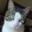
Label: cat